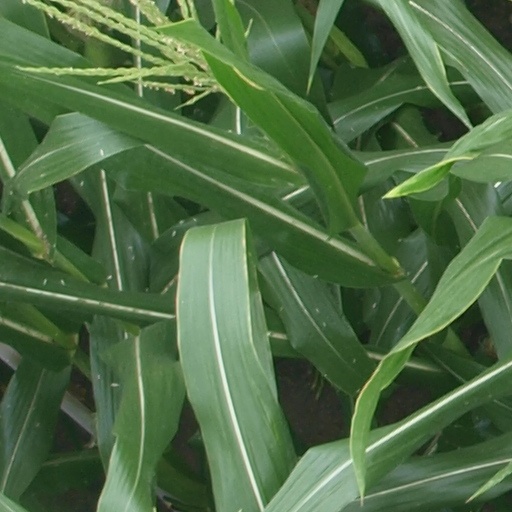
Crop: maize; corn